Falcated wren-babbler

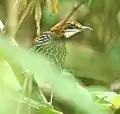
A Falcated wren-babbler seen through dense foliage.

EBird describes the bird as "A striking medium-sized bird of lowland and foothill forest floor or dense undergrowth on Palawan and Balabac. Often found near streams and gullies. Has a blackish body with long white streaks and contrasting rufous wings and tail blending to a blackish tip. Appears hooded, with orange from the crown to the back of the neck, a bright white throat with a fine black moustache stripe, and a black mask. Unmistakable in range. Voice includes slightly rising or falling long, alternating whistles, “puuuuui! piuuuuu!” or a quicker, repeated phrase, “chooit chi-peeet!”